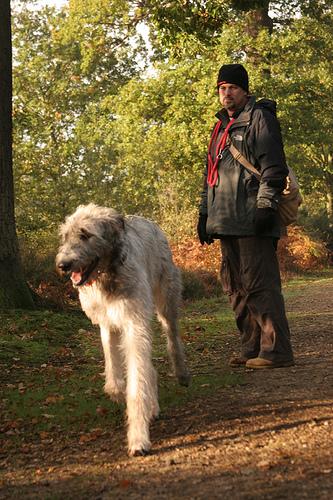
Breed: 224-n000039-Irish_wolfhound